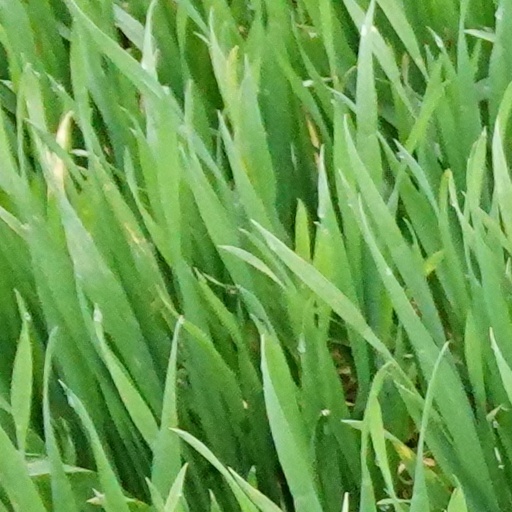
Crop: wheat